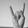
ASL letter: Y